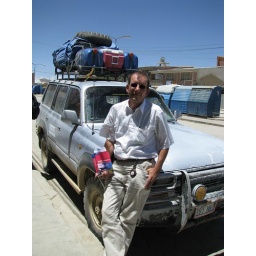
Leo voor de auto waarmee hij in de afgelopen 3 dagen door de woestijnen en zoutvlaktes van Bolivia is getrokken.